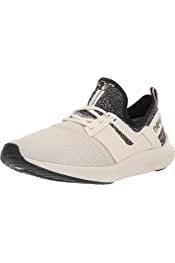
Label: Sneaker